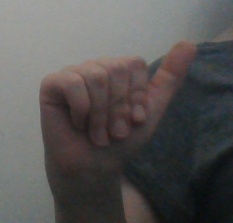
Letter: dhad